Filial piety

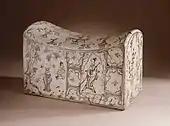
Stone headrest with illustration of young person saluting a woman

In modern Chinese societies, elder care has changed. Studies show a discrepancy between parents' filial expectations and the behaviors of their children. The discrepancy with regard to respect shown by the children makes elderly people especially unhappy. Industrialization and urbanization have affected the practice of filial piety, with care being given more in financial than in personal ways. , care-giving of elderly people by the young had not undergone any revolutionary changes in the PRC, and family obligations still remained strong, "almost automatic". Respect to elders remains a central value for East Asian people.